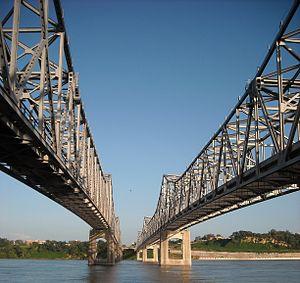
Les ponts Natchez-Vidalia sont deux ouvrages à poutres cantilerver qui supportent les US Routes 65, 84 et 425 au dessus du Mississippi entre Viadalia (Louisiane) et Natchez (Mississippi) This is a retouched picture, which means that it has been digitally altered from its original version. Modifications: cropped. Modifications made by Glabb.
Cette liste des ponts en porte-à-faux les plus longs du monde recense les ponts à poutre en porte-à-faux présentant les plus grandes portées, classées par ordre décroissant de longueur.
Cet article a pour vocation de présenter une liste de ponts remarquables aux États-Unis, soit par leurs caractéristiques dimensionnelles, soit par leur intérêt architectural ou historique.